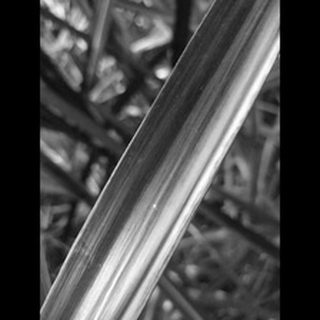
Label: sugarcane_yellow_leaf_disease